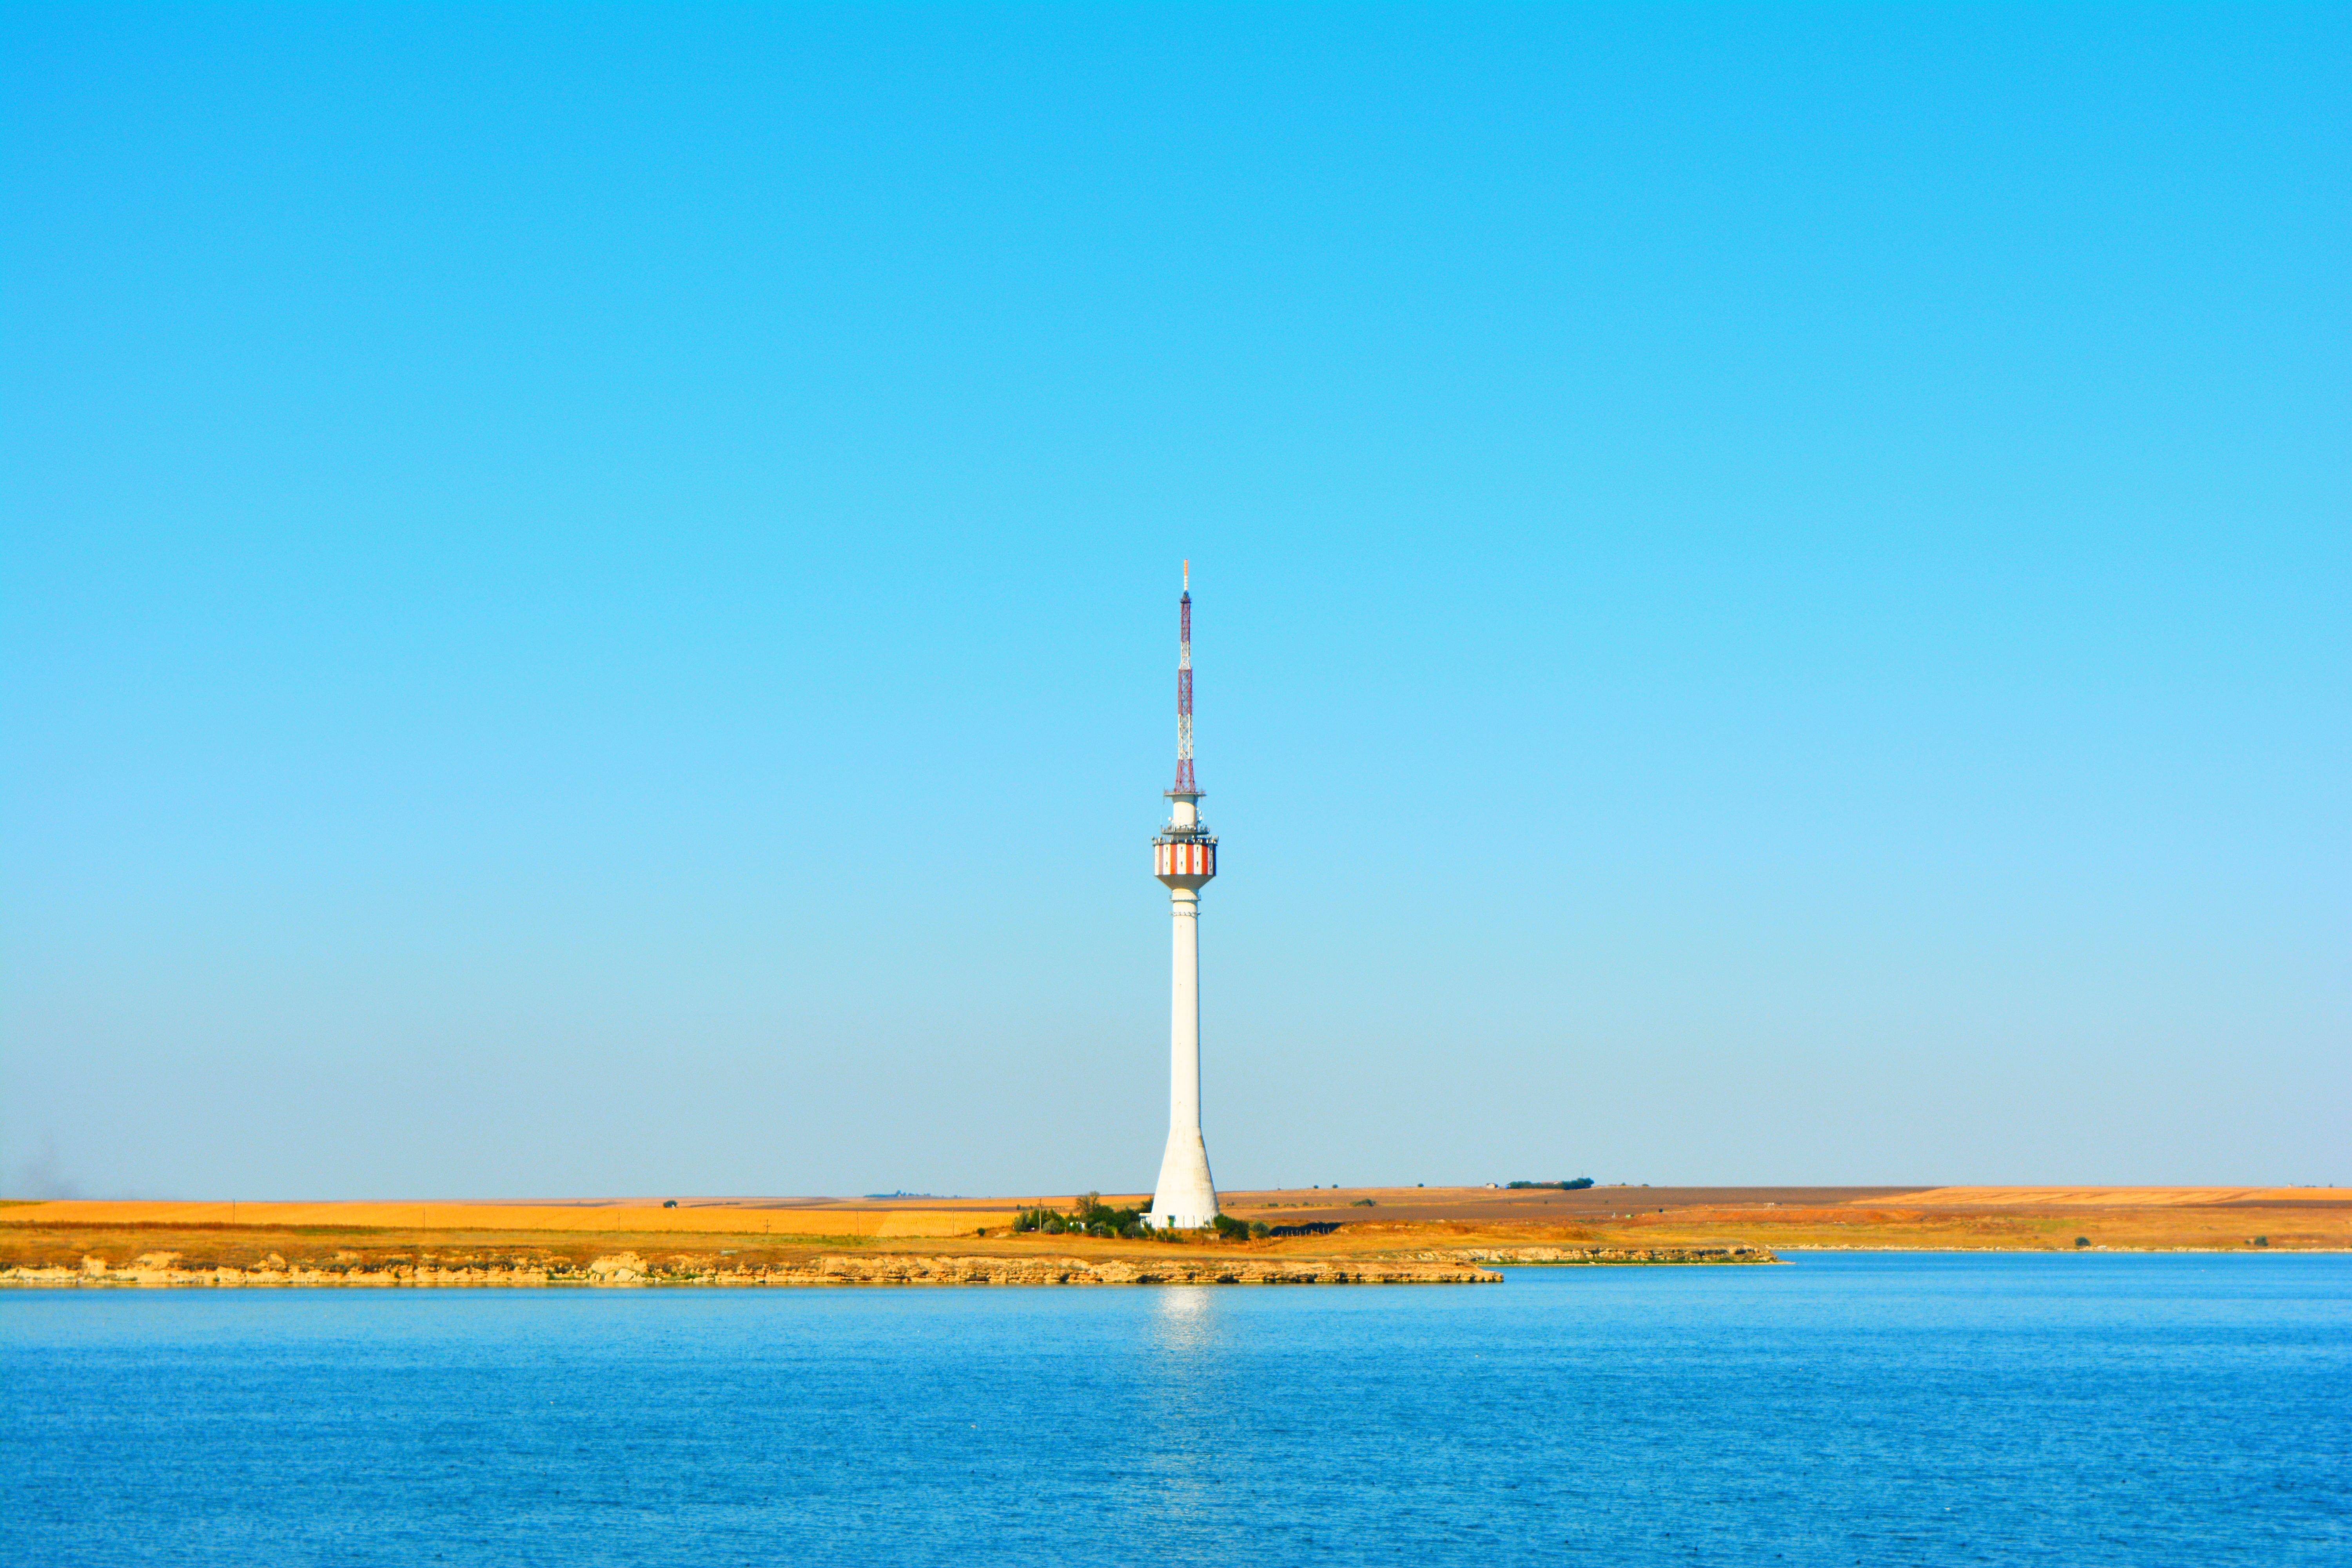
landscape, sea, coast, water, ocean, horizon, lighthouse, sky, lake, seaside, dusk, tower, bay, island, great, far, constant